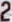
Number: 2